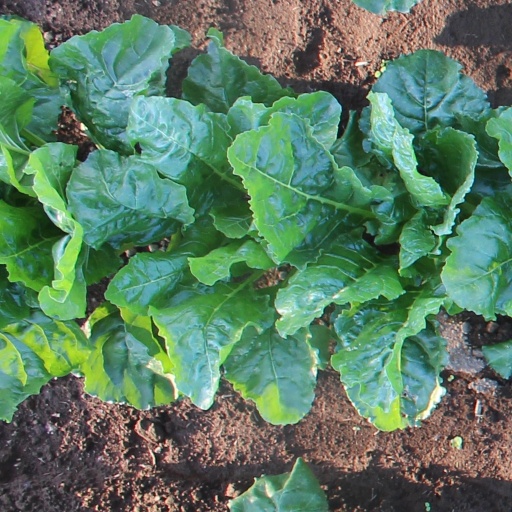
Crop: sugar beet